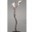
Label: lamp